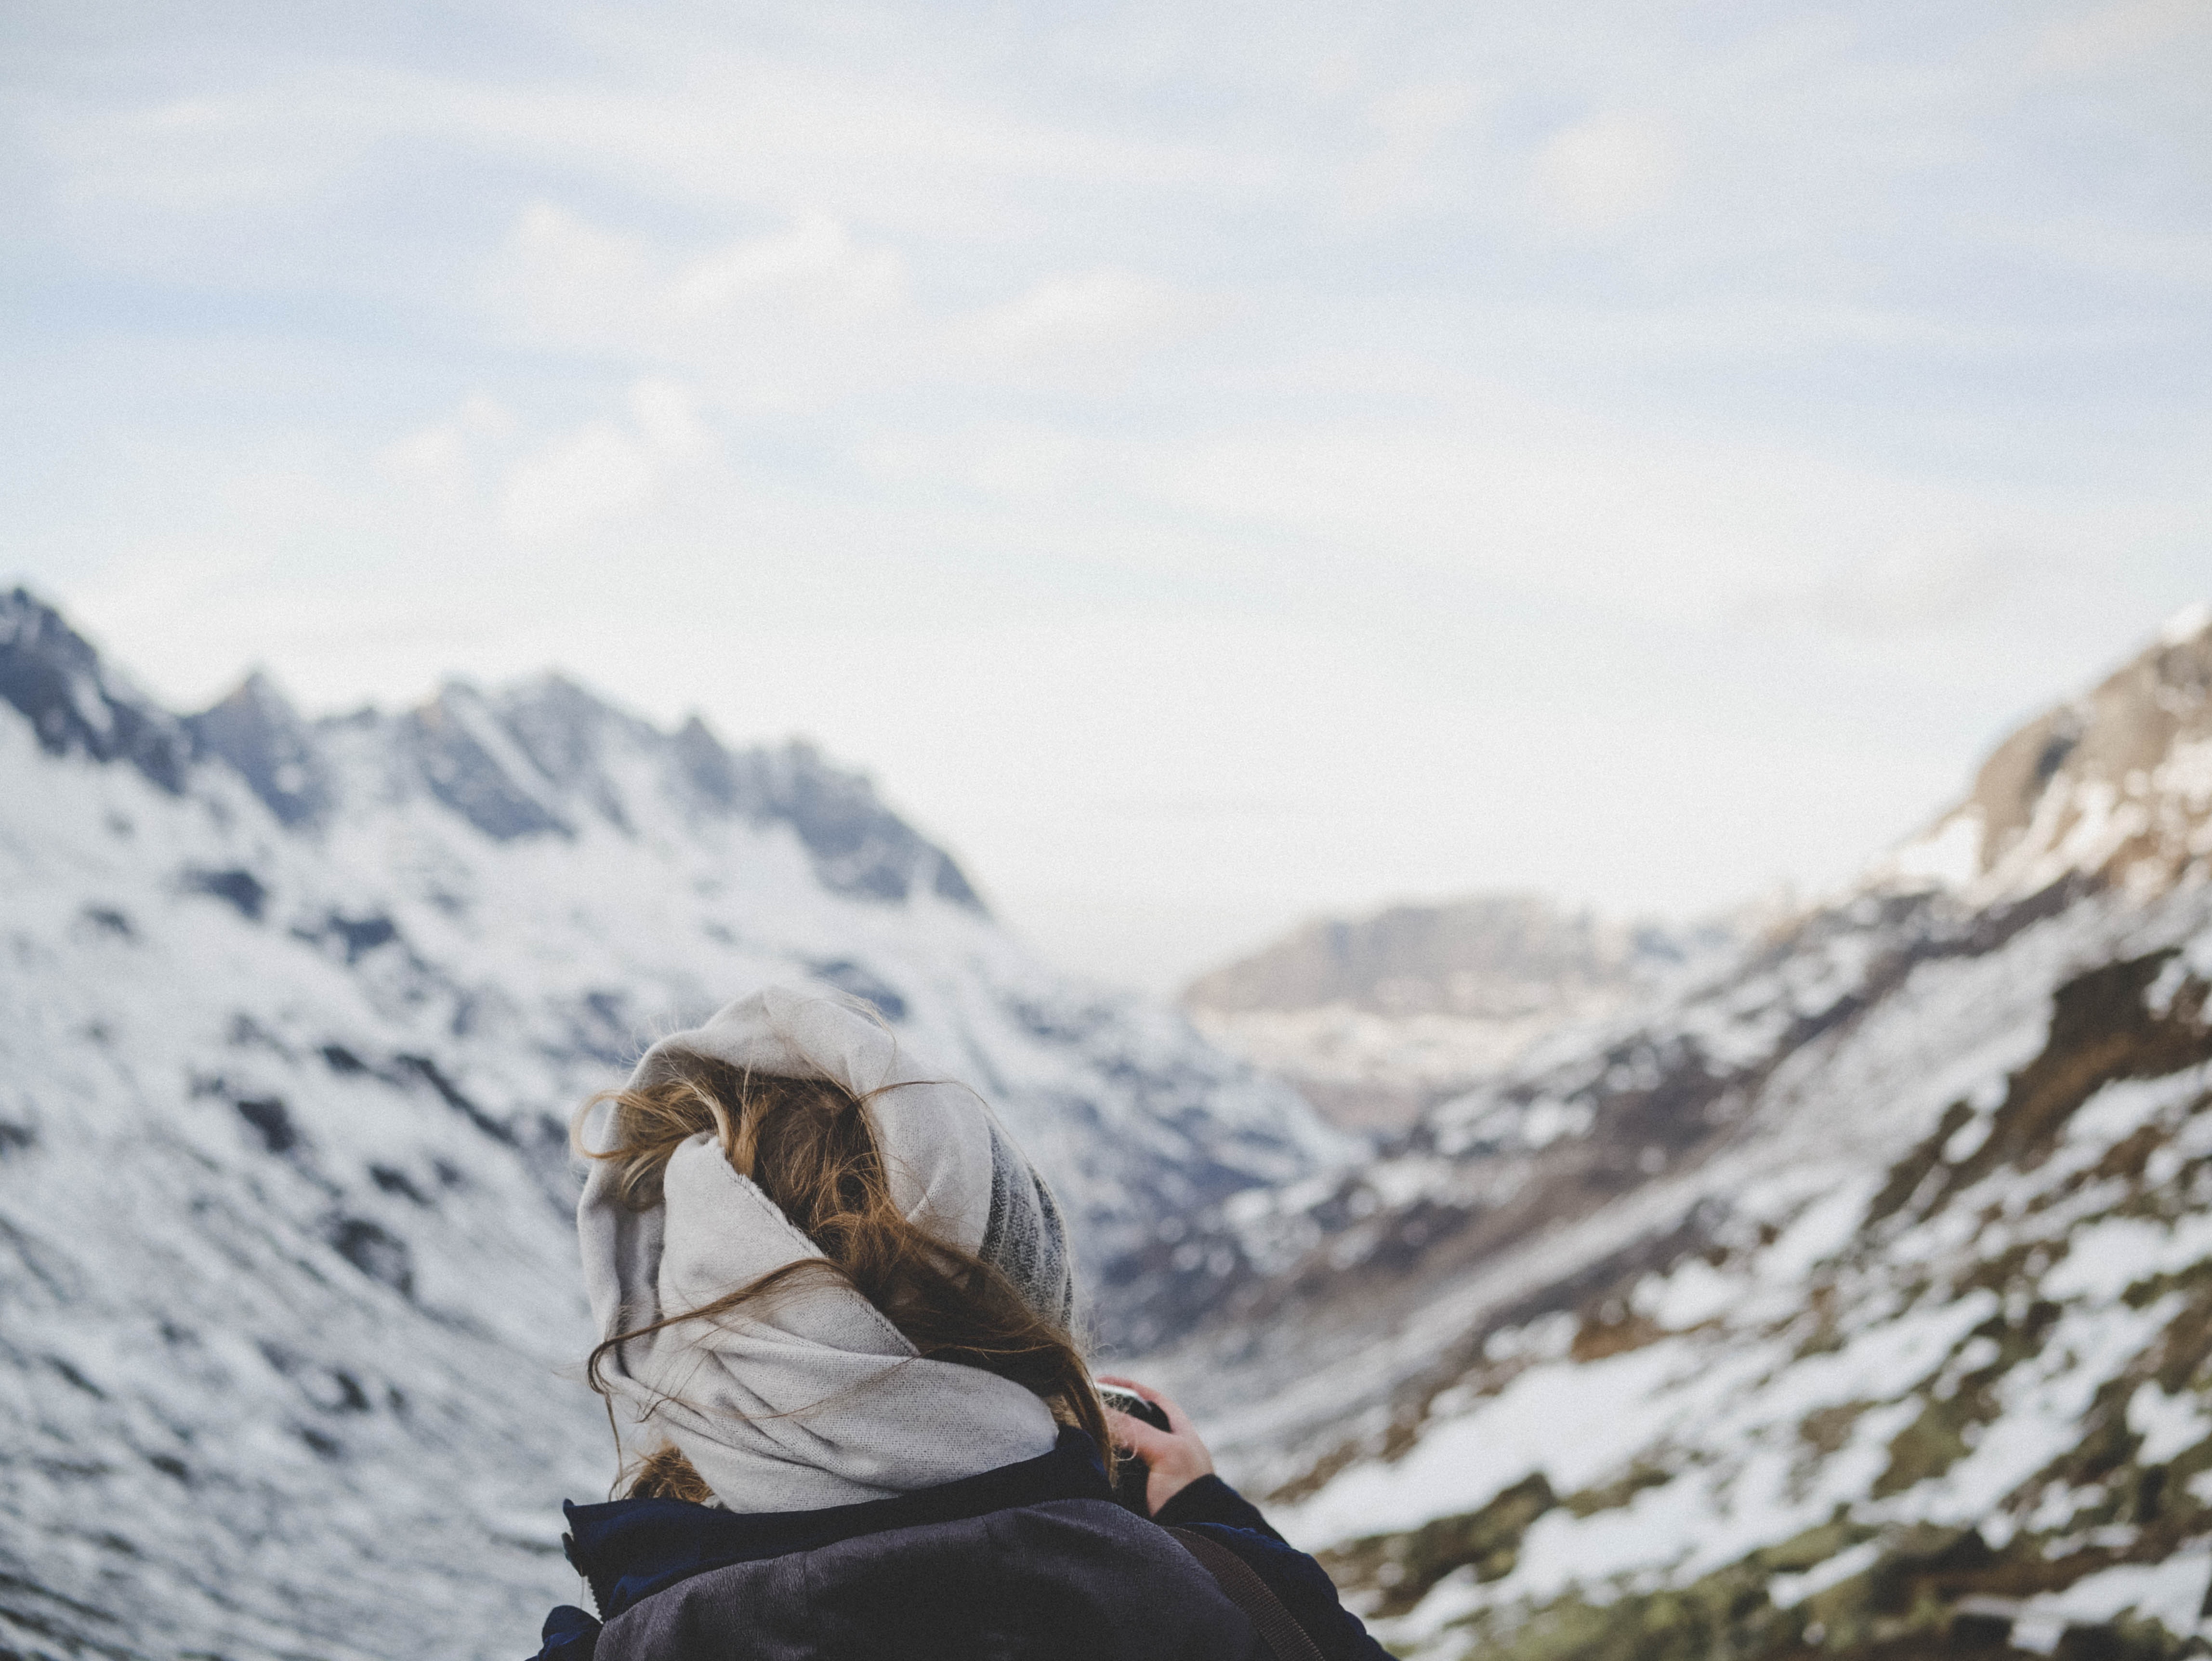
mountainous landforms, mountain, mountain range, snow, footwear, photography, alps, winter, landscape, ridge, fell, vacation, adventure, shoe